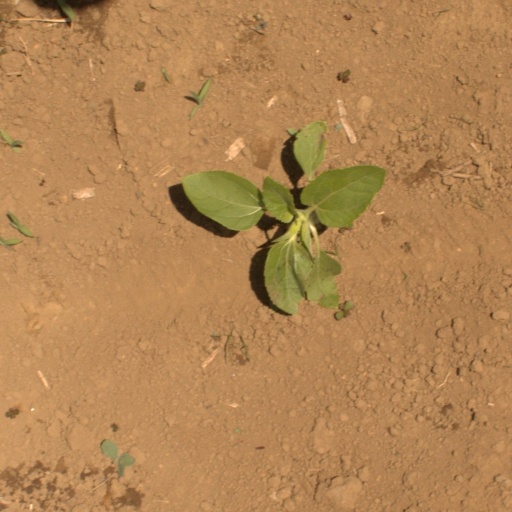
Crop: Jerusalem artichoke